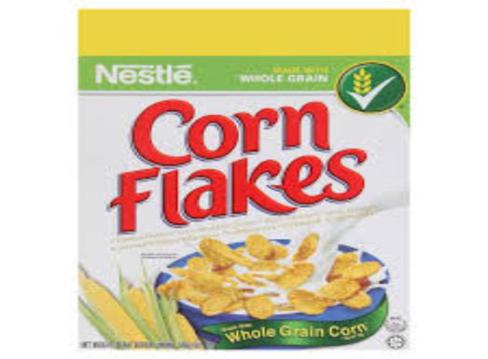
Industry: Food